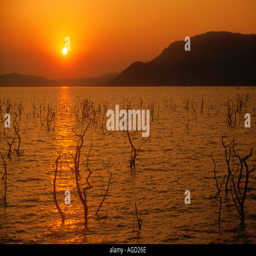
tops of trees protruding on the border